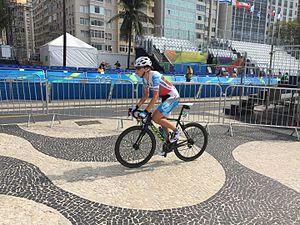
Olena Pavlukhina est une coureuse cycliste azerbaïdjanaise, membre de l'équipe Astana Women's. Championne d'Azerbaïdjan sur route et en contre-la-montre en 2015 et 2016, elle a représenté l'Azerbaïdjan lors de l'épreuve sur route des Jeux olympiques de 2016.